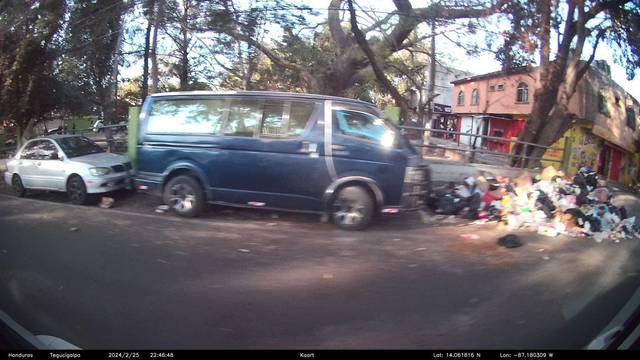
Region: Honduras
Coordinates: 14.062, -87.18